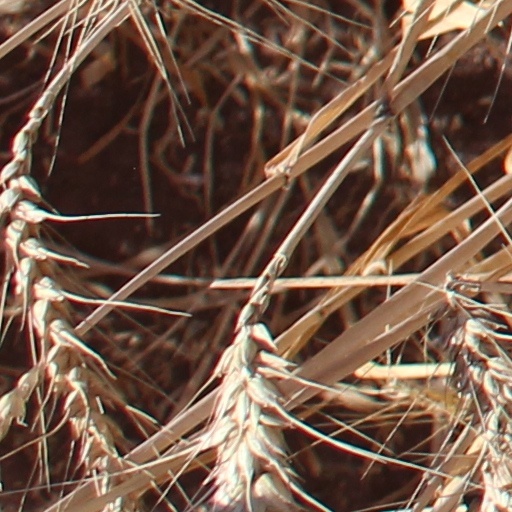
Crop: wheat